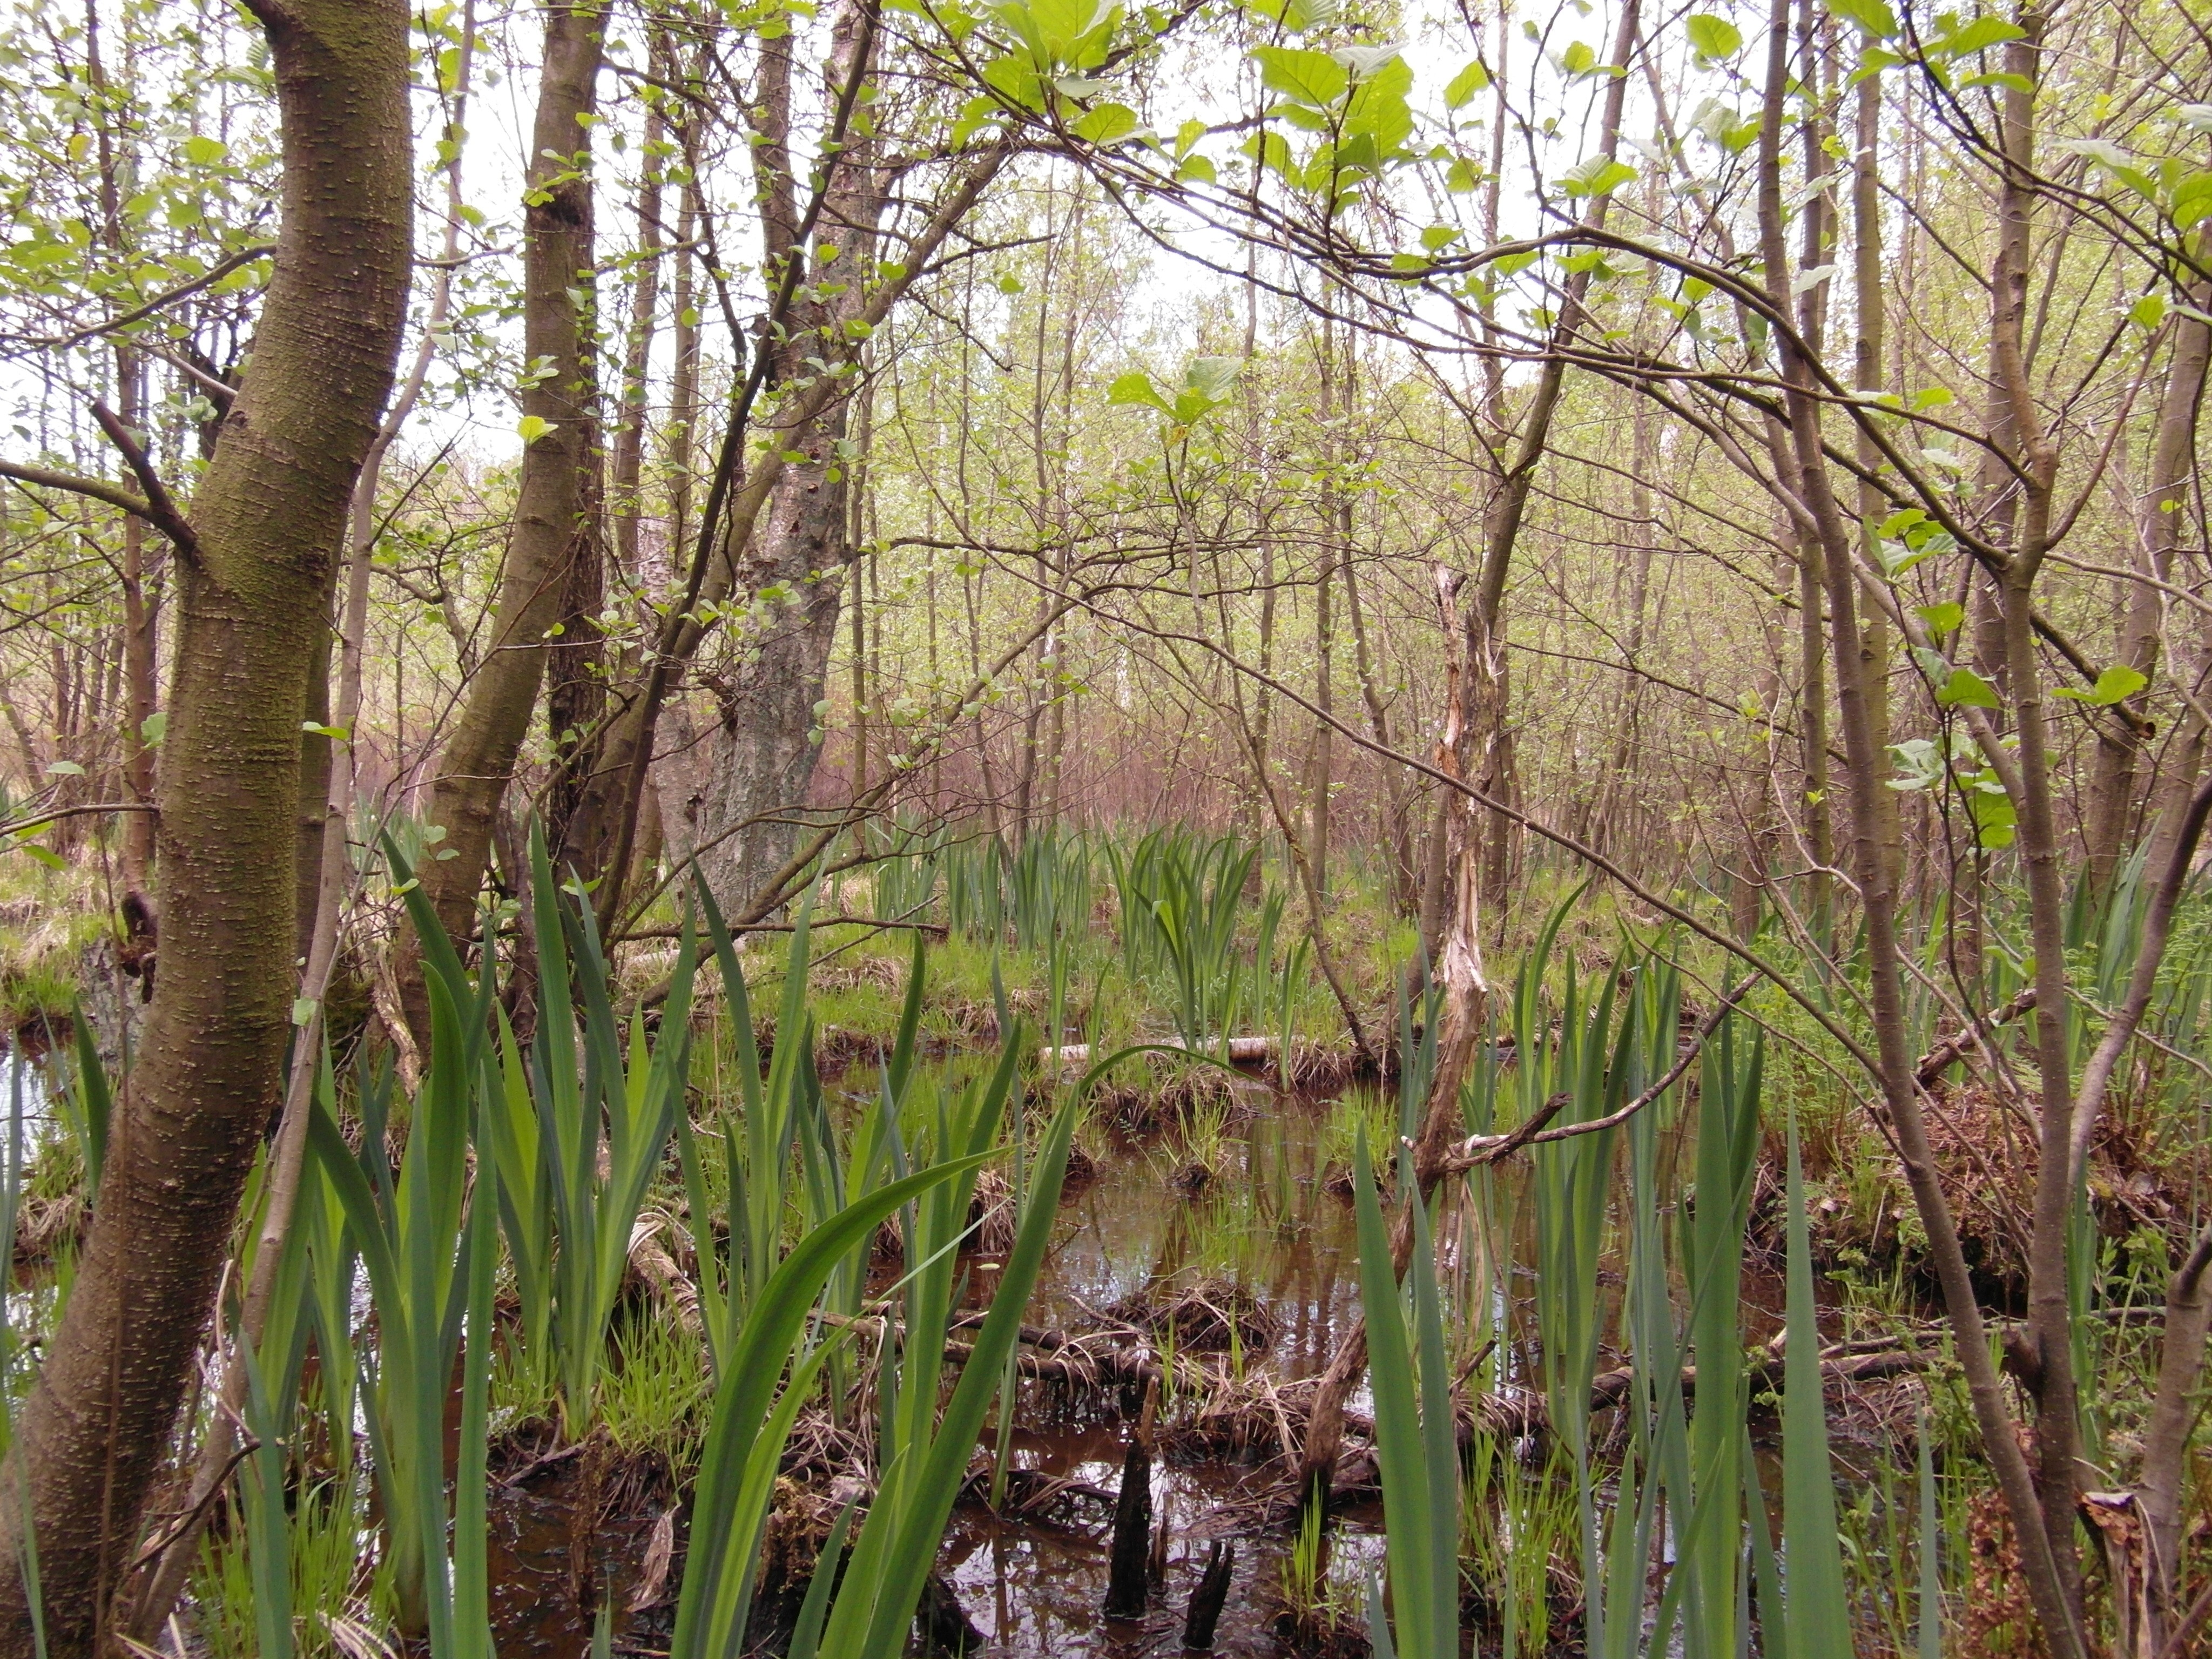
tree, nature, forest, grass, swamp, branch, light, plant, hiking, flower, reed, pond, wildlife, spring, jungle, birch, botany, flora, fauna, moor, vegetation, rainforest, wetland, hell, woodland, may, habitat, moist, away, ecosystem, nature conservation, recovery, natural environment, grass family